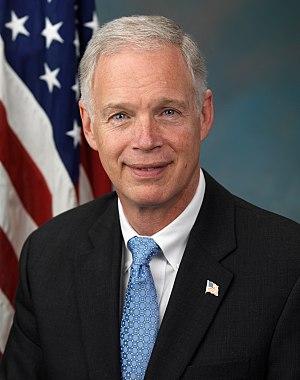
Le Comité sur la Sécurité intérieure et les Affaires gouvernementales du Sénat des États-Unis est une commission permanente du Congrès qui est en relation avec le département de la Sécurité intérieure et qui est chargée de la sécurité intérieure.
Le Wisconsin élit deux membres du Sénat des États-Unis : un sénateur de classe 1 et un sénateur de classe 3.
Ronald Harold Johnson, dit Ron Johnson, né le 8 avril 1955 à Mankato, est un homme politique et homme d'affaires américain. Membre du Parti républicain, il est PDG de PACUR, LLC, une entreprise de fabrication de plastiques, avant d'entrer au Sénat des États-Unis pour le Wisconsin suite aux élections de 2010.